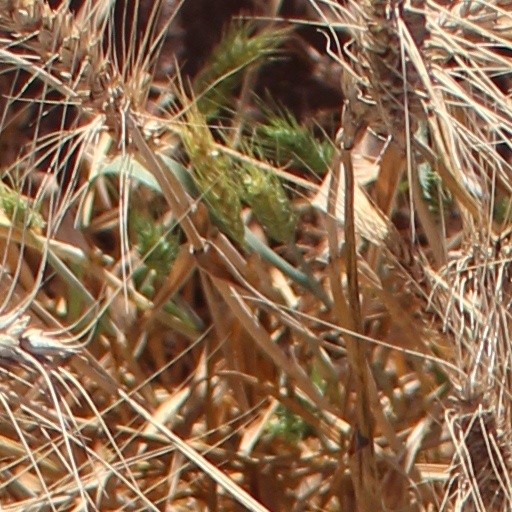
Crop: wheat